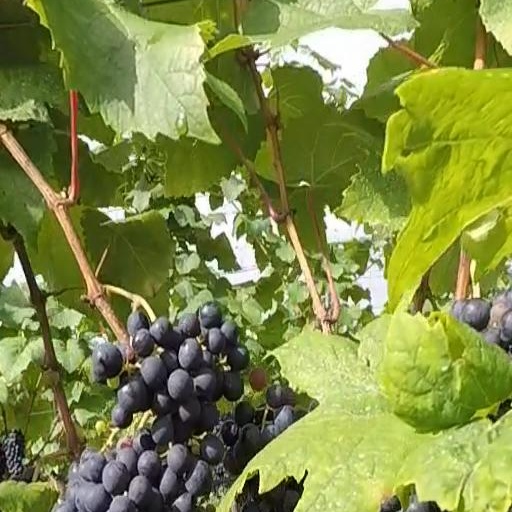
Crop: grape